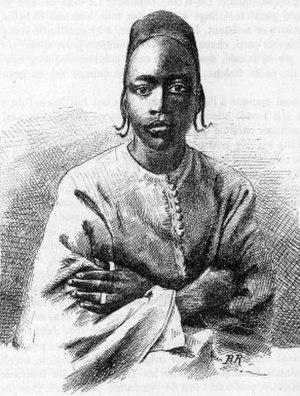
Les Mandingues sont un peuple d'Afrique de l'Ouest faisant partie des peuples Mandés.